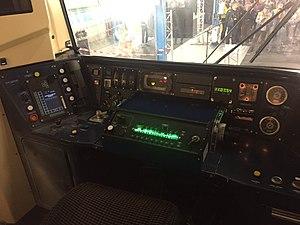
Poste de conduite d'un train MI 84 en cours de rénovation dans l'atelier Alstom de Reichshoffen
La rame MI 79, est la première rame d’interconnexion des réseaux de la RATP et de la SNCF en Île-de-France, conçue dans les années 1970 pour la ligne B du RER. Elle est suivie par une version dérivée, la rame MI 84, prévue pour répondre aux besoins de la ligne A du RER, avant d'être affectée ultérieurement sur le RER B.